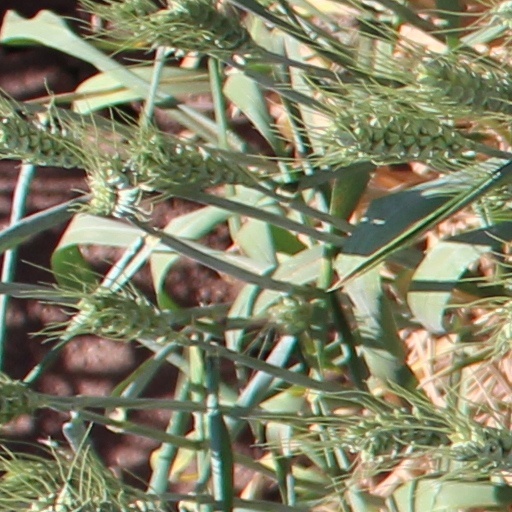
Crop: wheat